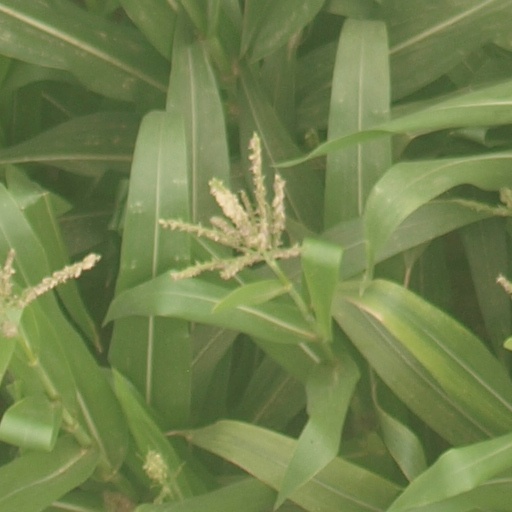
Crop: maize; corn